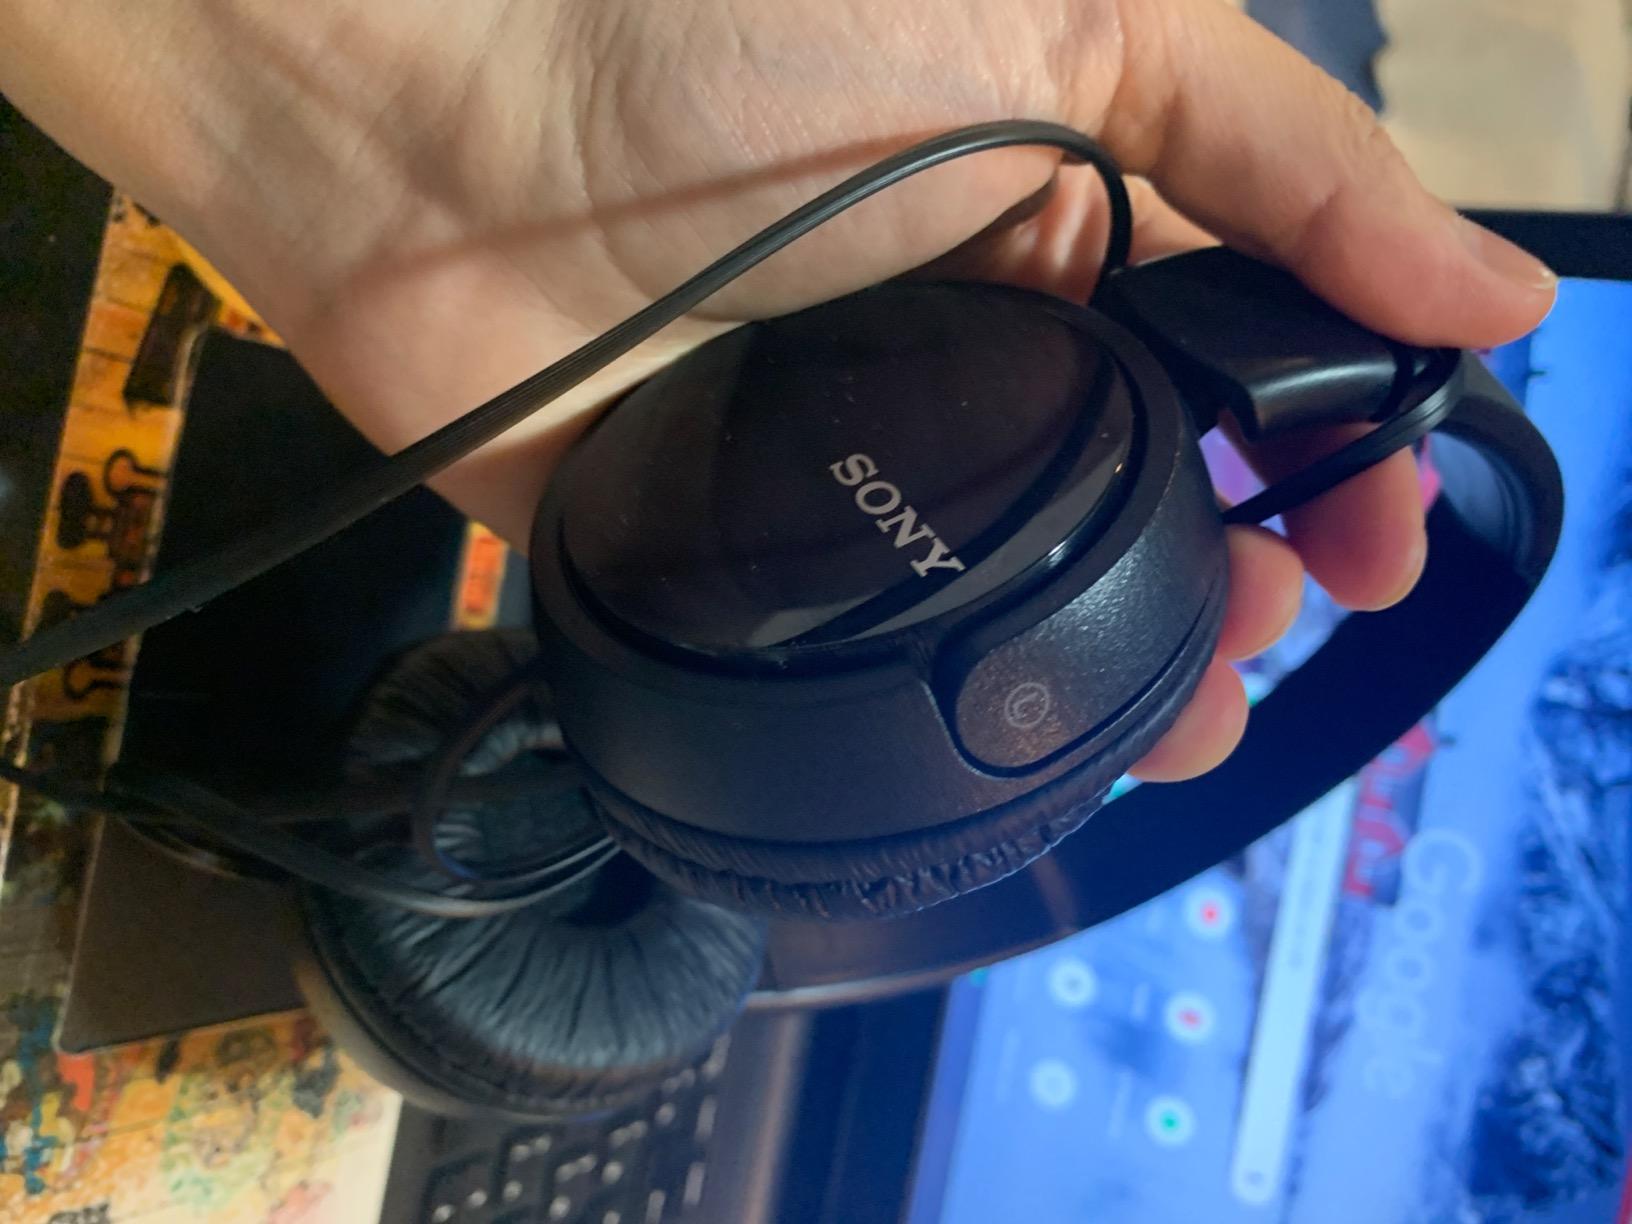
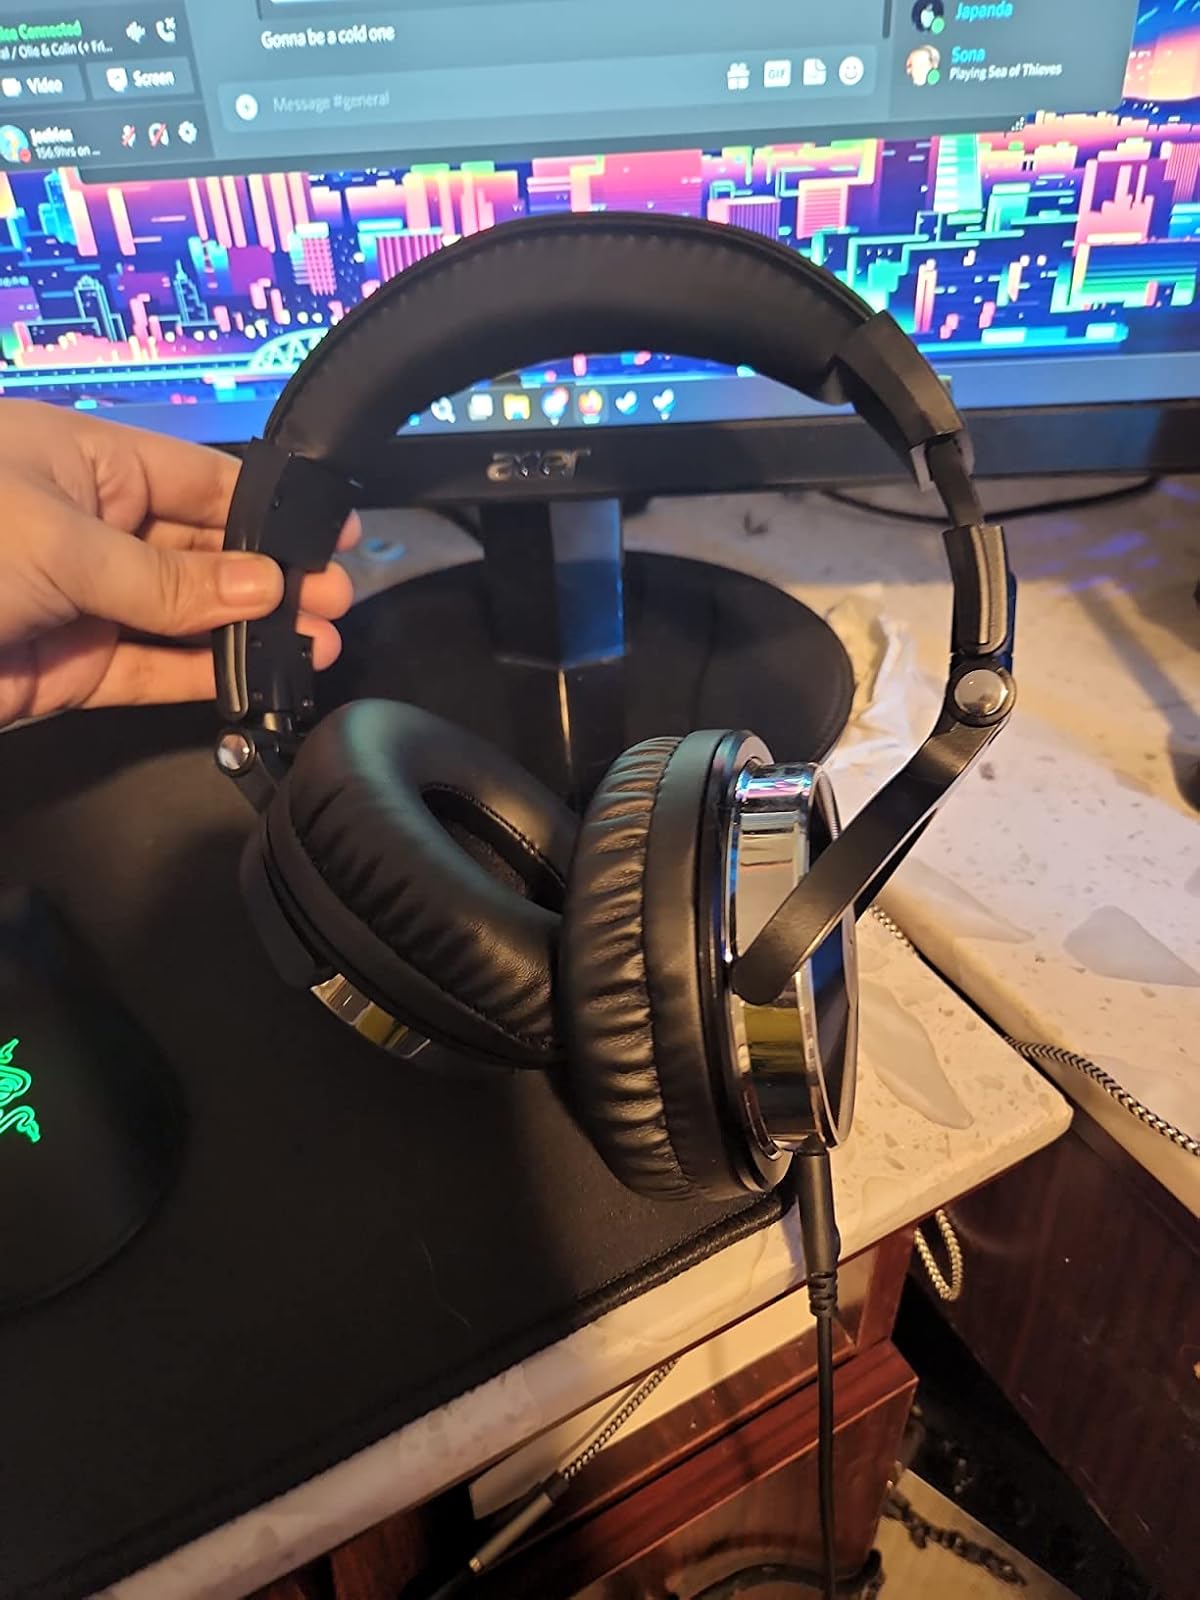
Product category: headphones
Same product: no